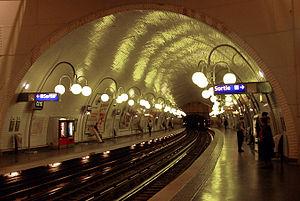
La liste des stations du métro de Paris propose un aperçu des stations actuellement en service, fermées ou autres, du métro de Paris, en France. Le métro a ouvert en 1900 et comprend 302 stations et 383 points d'arrêt, depuis le 23 mars 2013. Les stations fermées ne sont pas comptées dans le total.